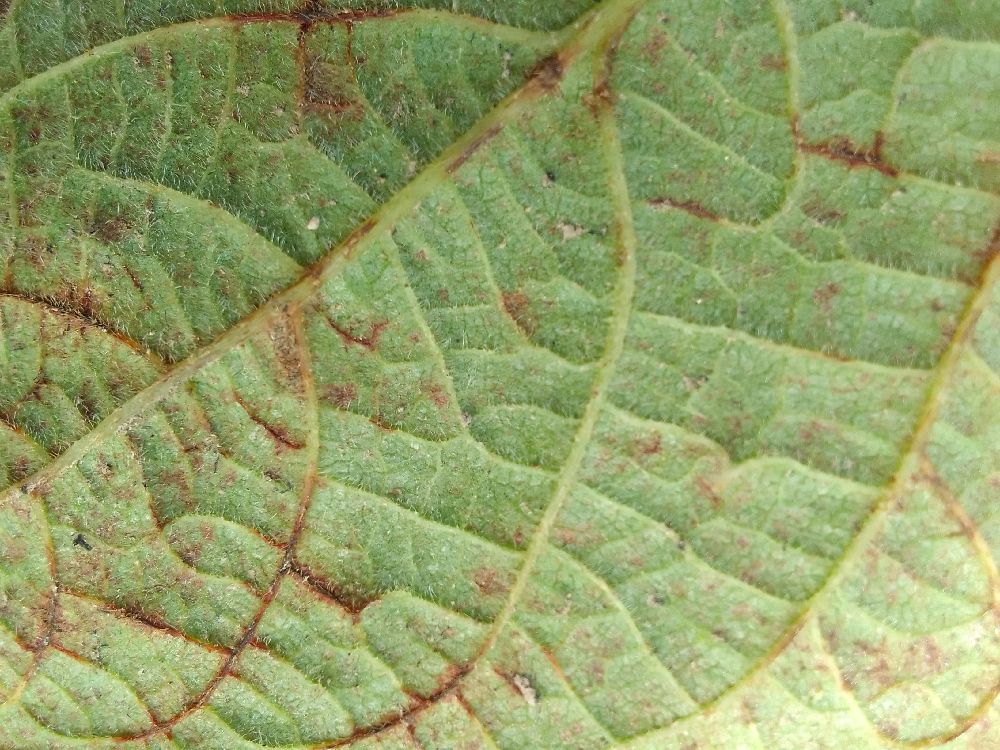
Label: anthracnose